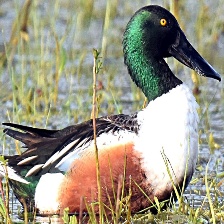
Species: NORTHERN SHOVELER
Scientific name: SPATULA CLYPEATA
ImageNet parent category: drake